AN/FPS-20 Early Warning Radar

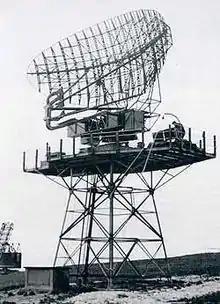
The FPS-3.

The AN/FPS-20 was a widely used L band early warning and ground-controlled interception radar system employed by the United States Air Force Air Defense Command, the NORAD Pinetree Line in Canada, the USAF CONAD in the continental United States, and a variety of other users. The design started life as the Bendix AN/FPS-3 in 1950, was upgraded to the FPS-20, then spawned over a dozen different variants as additional upgrades were applied. The FPS-20 formed the backbone of the US air defense network through the early Cold War with over 200 units deployed. Most FPS-20 sites were replaced by modern equipment in the late 1960s, although a number were turned over to the FAA, modified for air traffic control use, and became ARSR-60s.